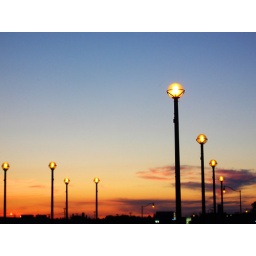
bridge lights in the sky